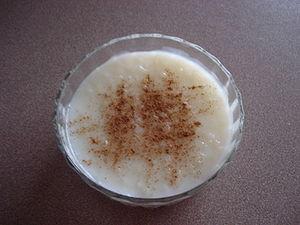
Le riz au lait est une spécialité culinaire sucrée composée pour l'essentiel de riz cuit dans du lait sucré et servi tiède ou froid. C'est un mets traditionnel de différentes cultures. Il est un dessert traditionnel de la cuisine iranienne qui a été mentionné la première fois dans le Livre des Rois, un poème épique retraçant l'histoire de l'Iran écrit aux alentours de l'an 1000 par Ferdowsi. Entremets sucré préparé traditionnellement dans une casserole, il est bouilli ou cuit au four, parfois moulé comme un gâteau. Il peut être mélangé à des œufs battus, nappé de caramel, aromatisé à la vanille, à la cannelle ou accompagné de raisins.